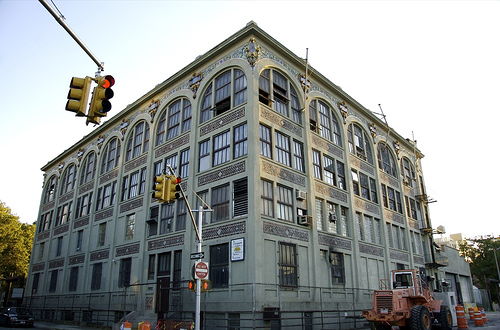
a four story stone building on a city street next to a parked orange truck.